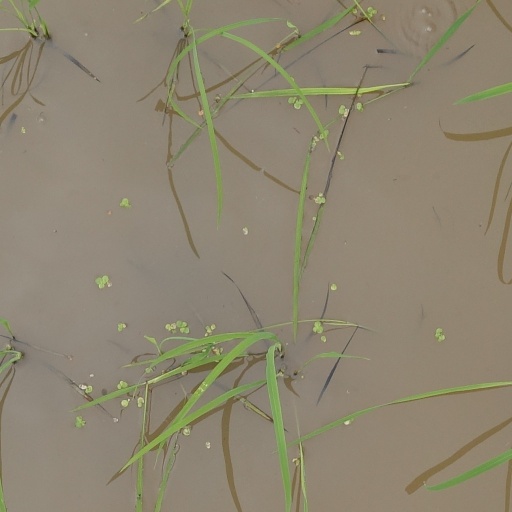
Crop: rice